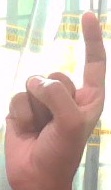
ASL sign: Z